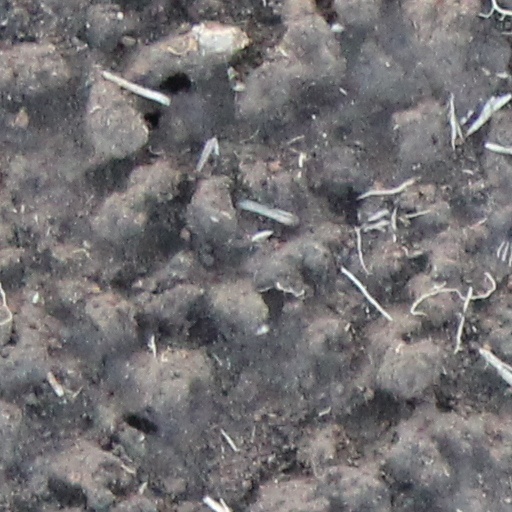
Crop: wheat